Saraakallio rock paintings

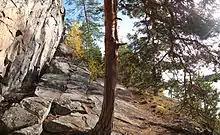
Saraakallio

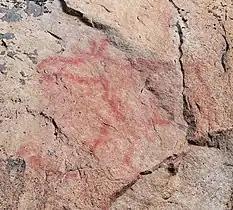
A moose

Saraakallio rock paintings are situated in Laukaa, Central Finland. The rock site lies on the eastern shore of Lake Saraavesi, on the opposite shore from the municipal center. The rocky cliff of Saraakallio is an impressive landmark rising on the shore of the lake. An important water route, the Keitele Canal, runs in front of the paintings.